Dogs in warfare

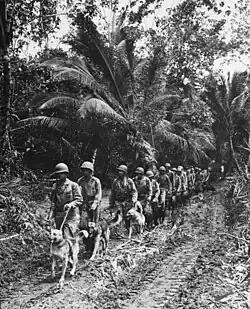
Scouting and messenger dogs, in service with the United States Marine Raiders, walking with their handlers to the frontline against the Imperial Japanese Army during the Bougainville campaign of World War II, November/December 1943.

Dogs have been used for many different purposes. Different breeds were used for different tasks, but always met the demands of the handlers. Many roles for dogs in war are obsolete and no longer practiced, but the concept of the war dog still remains alive and well in modern warfare.